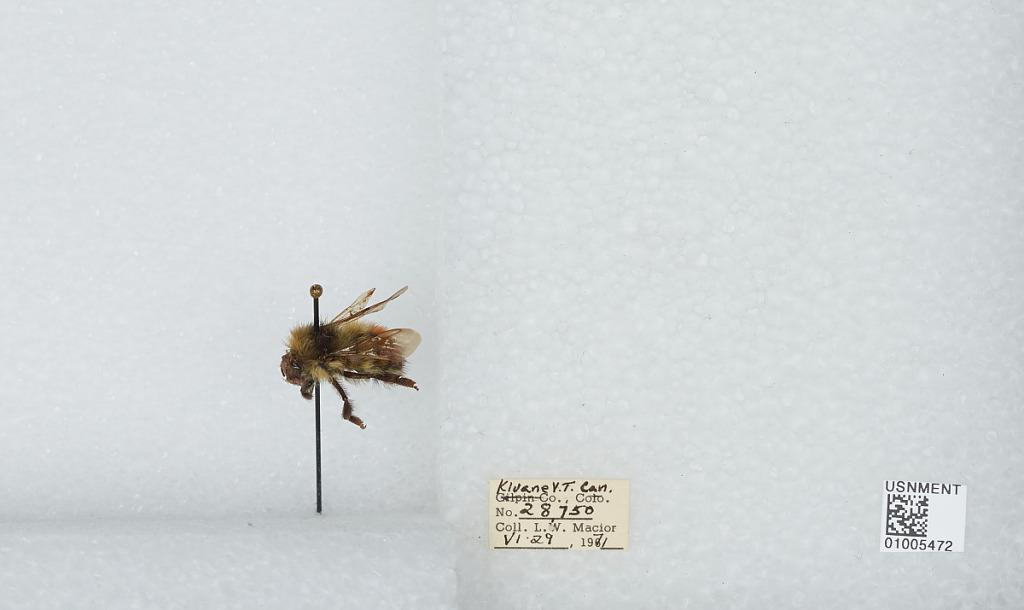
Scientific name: Bombus (Pyrobombus) flavifrons Cresson
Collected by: L. Macior
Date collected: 1971-6-29
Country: Canada
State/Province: Yukon Territory
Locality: Kluane
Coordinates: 60.75, -139.5